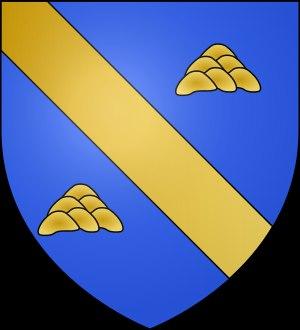
Liste des seigneurs de la Cour de Bouée. La Cour-de-Bouée était une seigneurie avec haute justice relevant de la vicomté de Donges et baronnie de la Roche-en-Savenay.